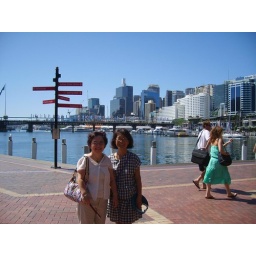
Here with Margret..... Patrick's office is in the office tower above Peggy's head.